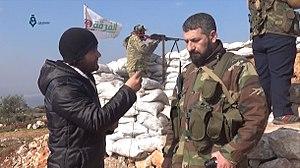
Rebelles de la 23e division de l'Armée syrienne libre, près d'Afrine, le 7 février 2018.
La 23ᵉ division est un groupe rebelle de la guerre civile syrienne, fondé en 2016.